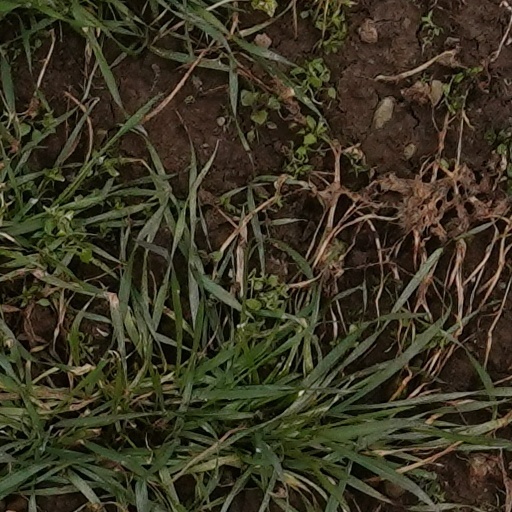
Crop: wheat